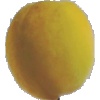
Label: Peach 2